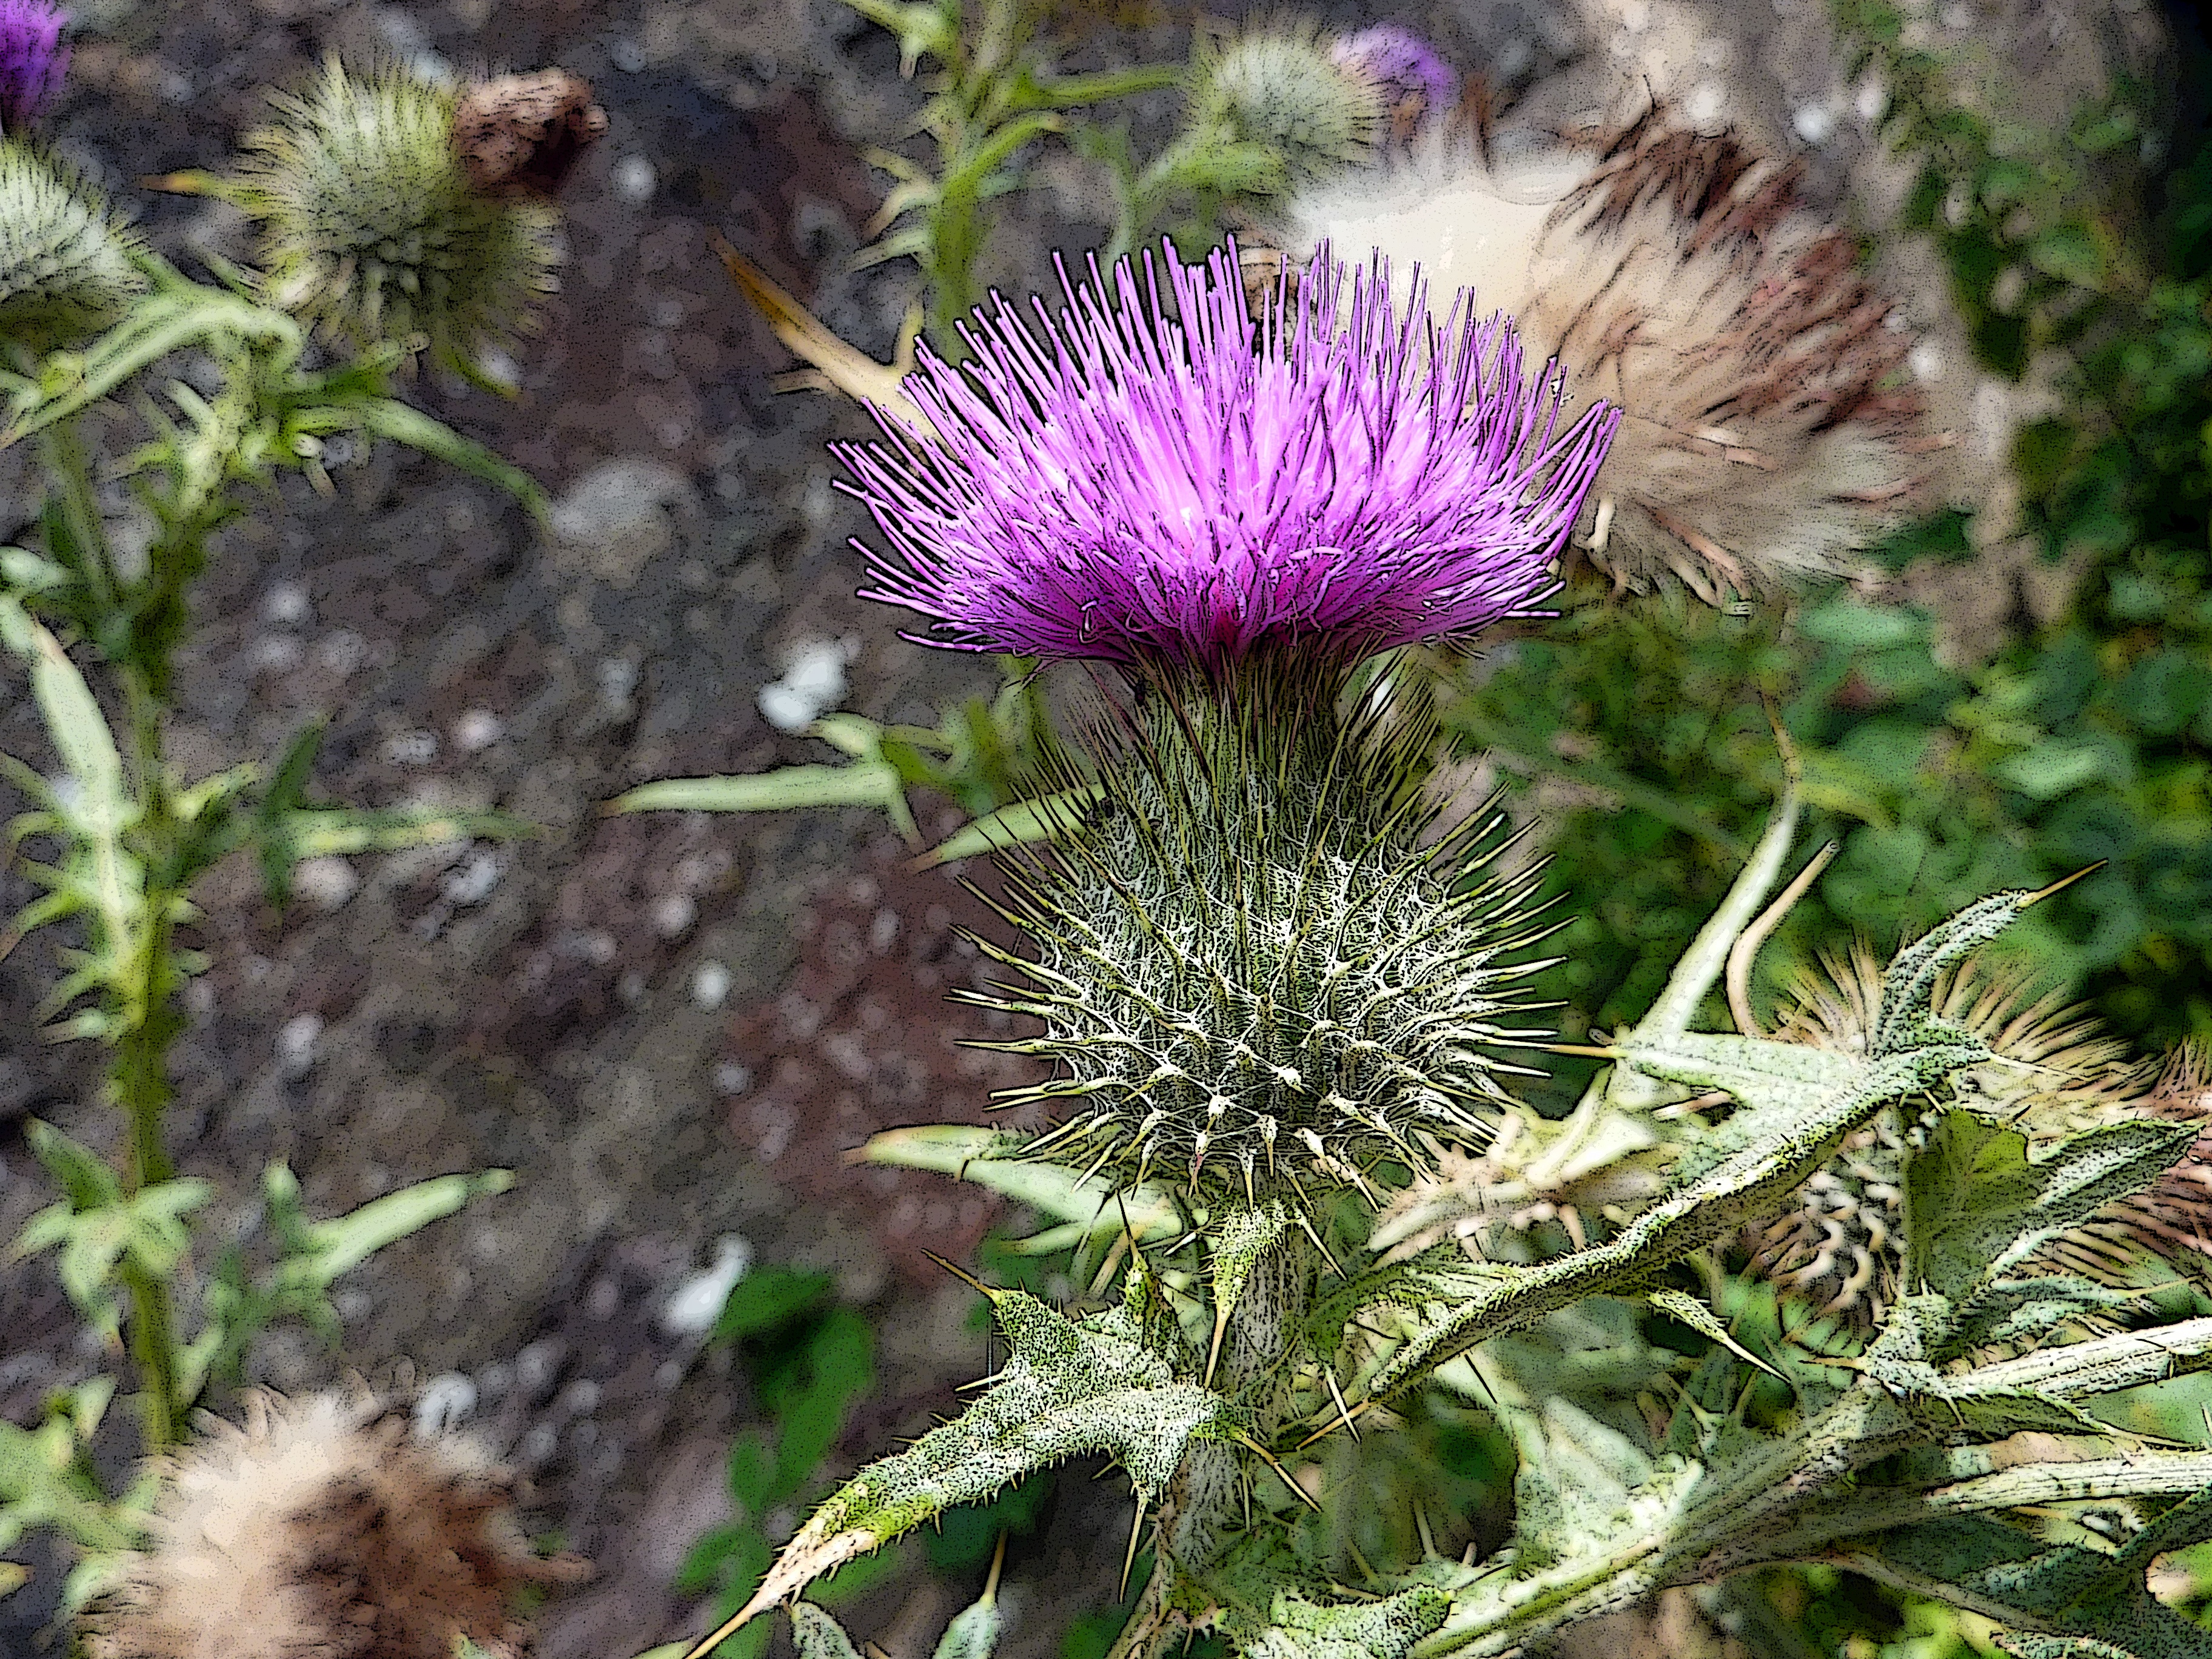
plant, flower, purple, wild, symbol, produce, botany, highland, flora, wildflower, thistle, scotland, scottish, celtic, flowering plant, daisy family, silybum, land plant, artichoke thistle